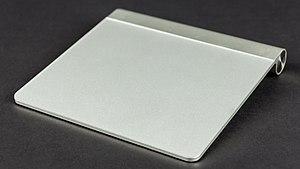
Le Magic Trackpad est un périphérique informatique lancé par Apple le 27 juillet 2010 par le biais de son magasin en ligne. Ce trackpad n'a pas été une surprise car des photos avaient été publiées sur Internet avant sa sortie. Il a toutes les fonctionnalités jusqu'alors disponibles sur les MacBook, MacBook Pro et MacBook Air uniquement. Selon Apple, ce périphérique est le plus grand trackpad jamais conçu par la firme.